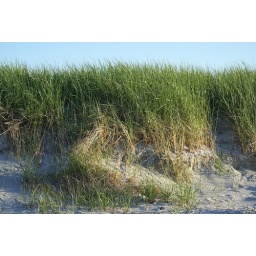
Marram grass holds the dunes together -- and the green colour almost glows in the evening light.